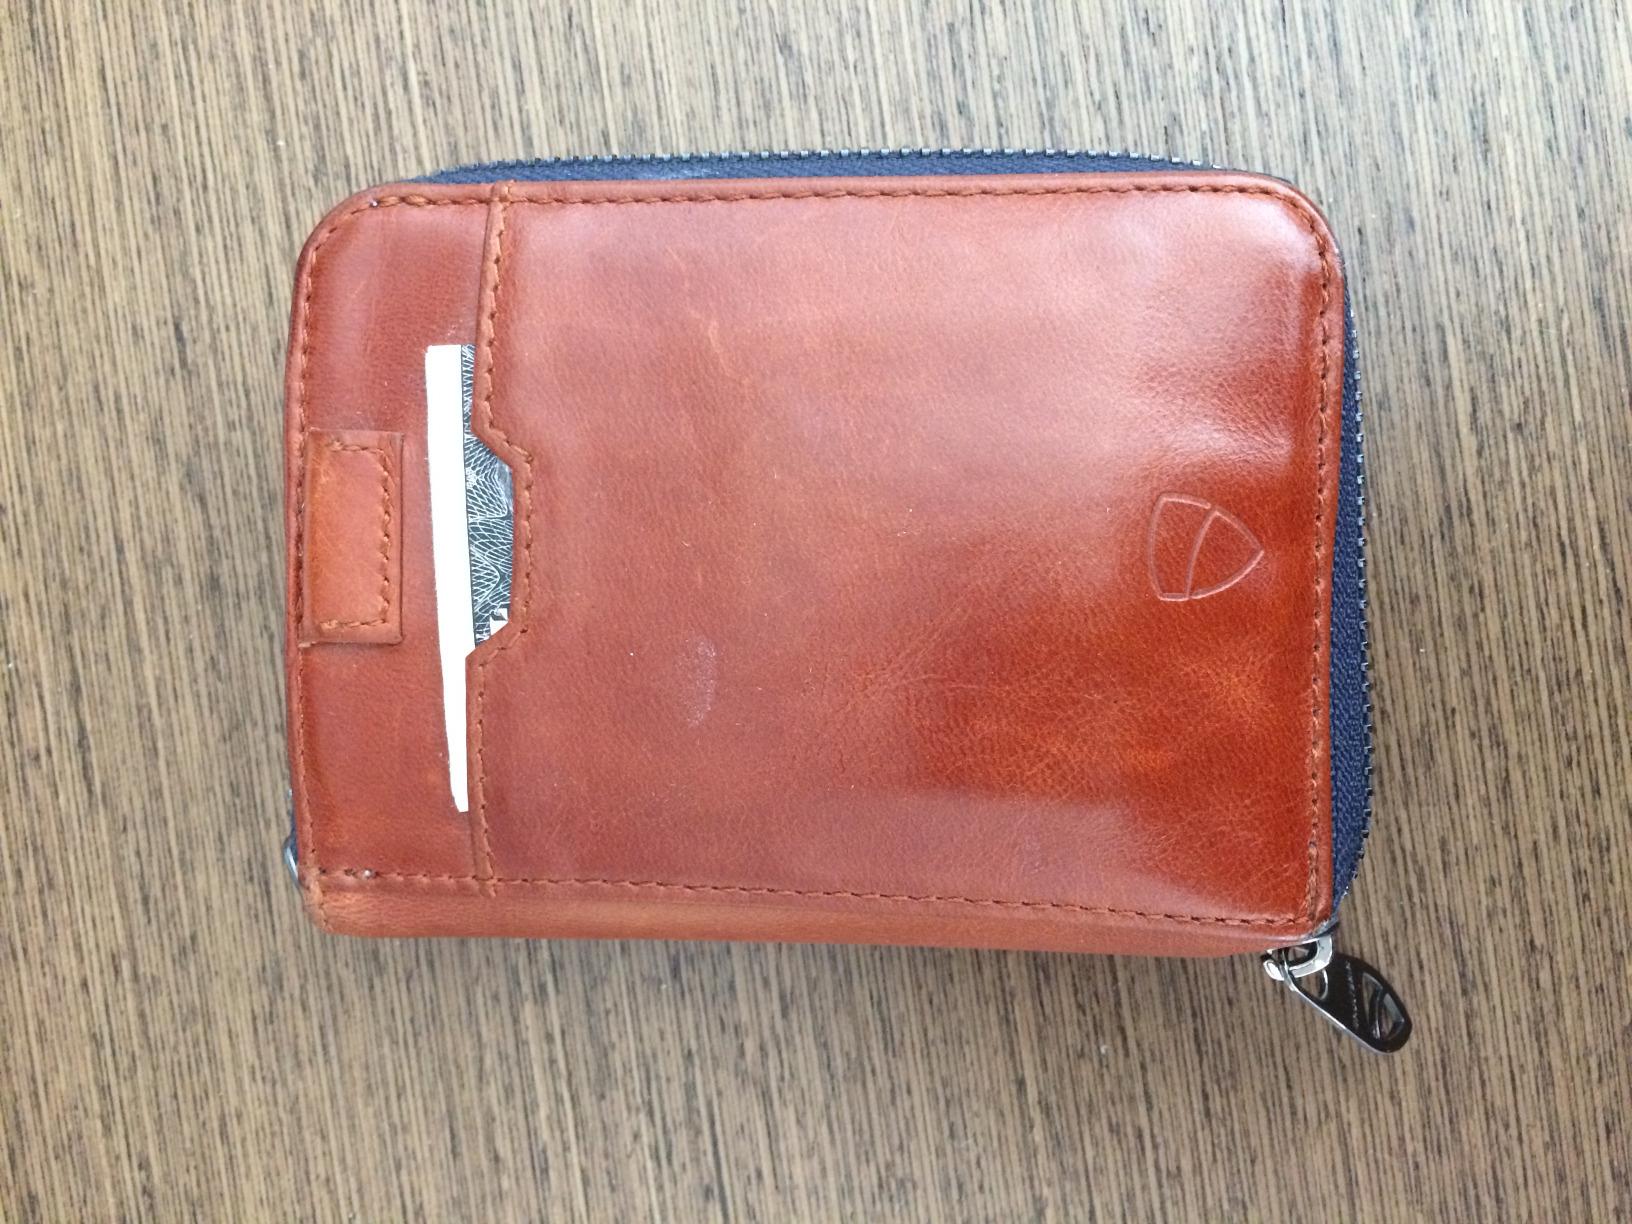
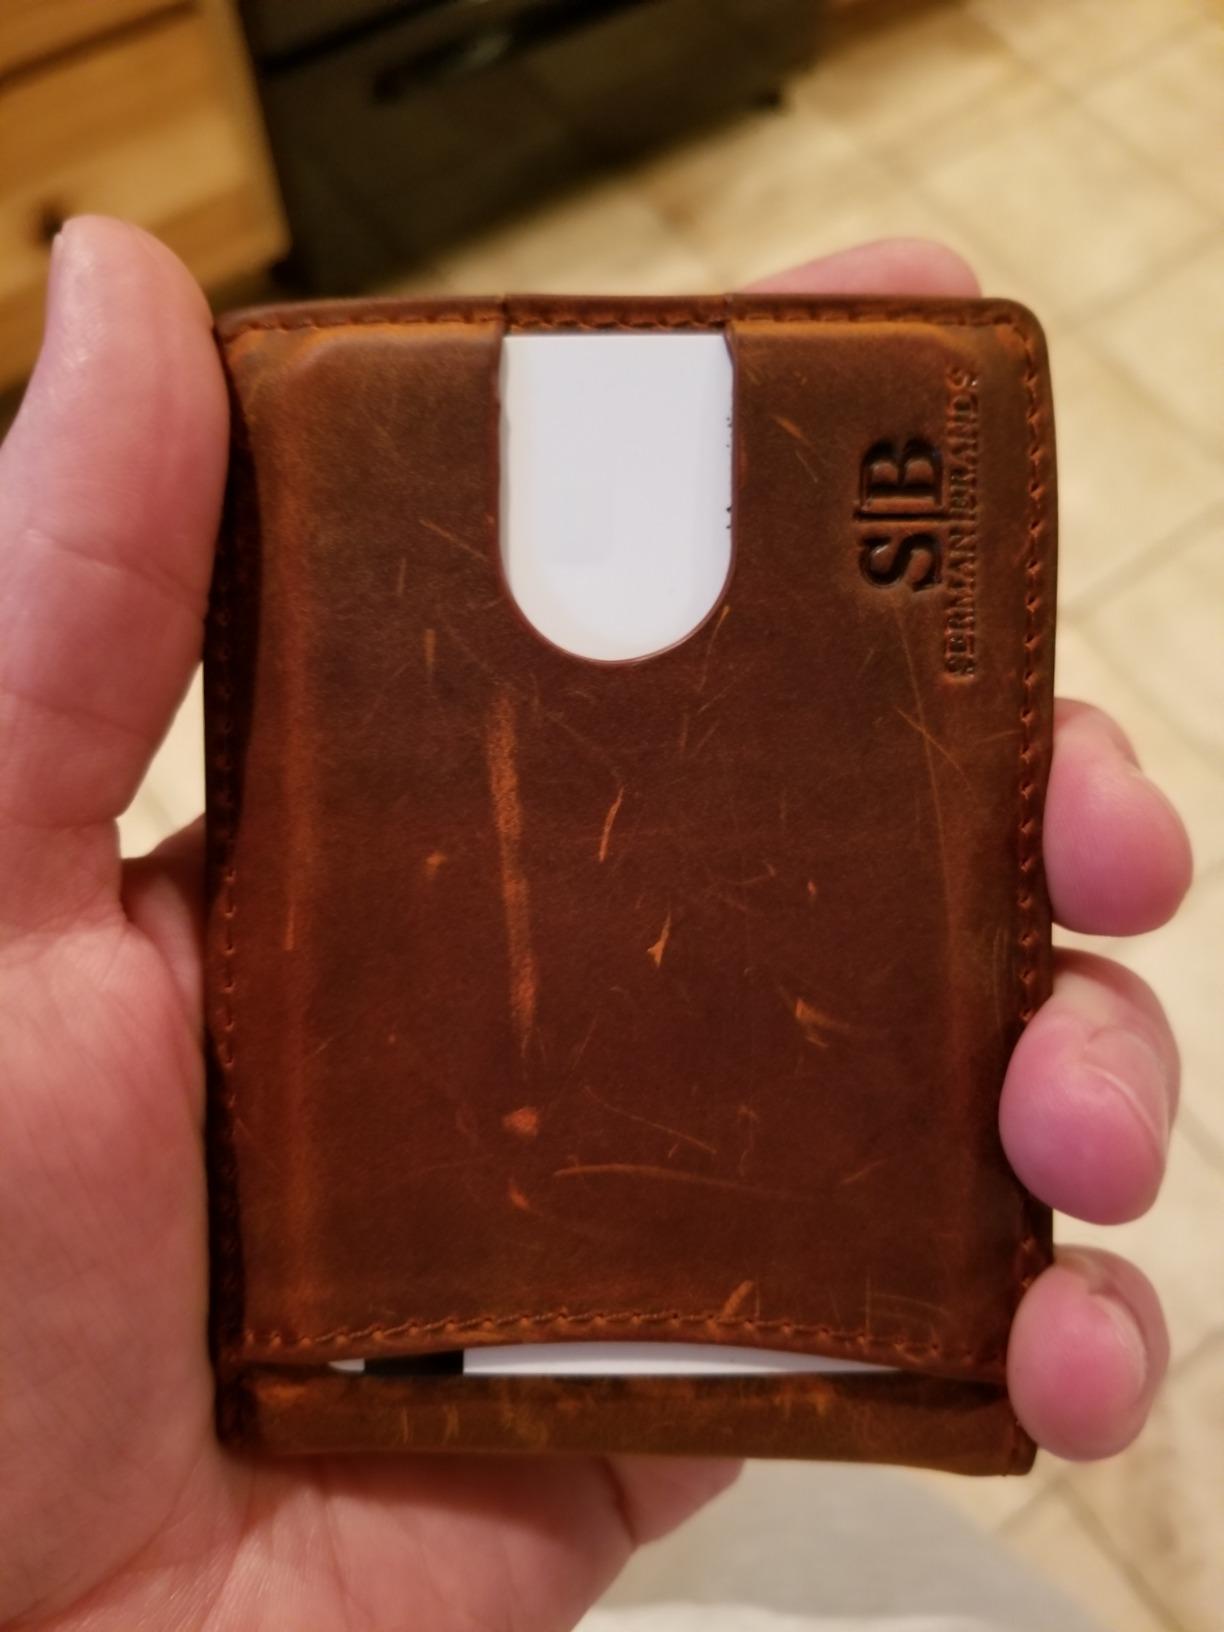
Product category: accessories_wallet
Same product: no